Roman Catholic Diocese of Jefferson City

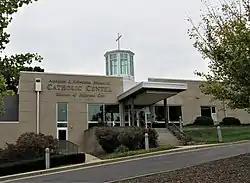
Alphonse J. Schwartze Memorial Catholic Center (2019)

In 2001, Bishop Gaydos and the diocese were sued by a former student at St. Thomas Aquinas Preparatory Seminary in Hannibal. The plaintiff claimed that Bishop Anthony J. O'Connell of the Diocese of Palm Beach, then rector at the seminary, had sexually exploited him.